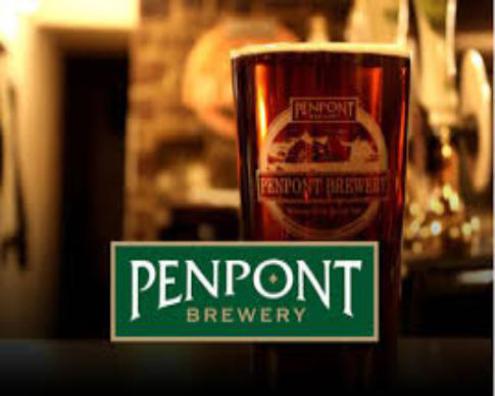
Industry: Food